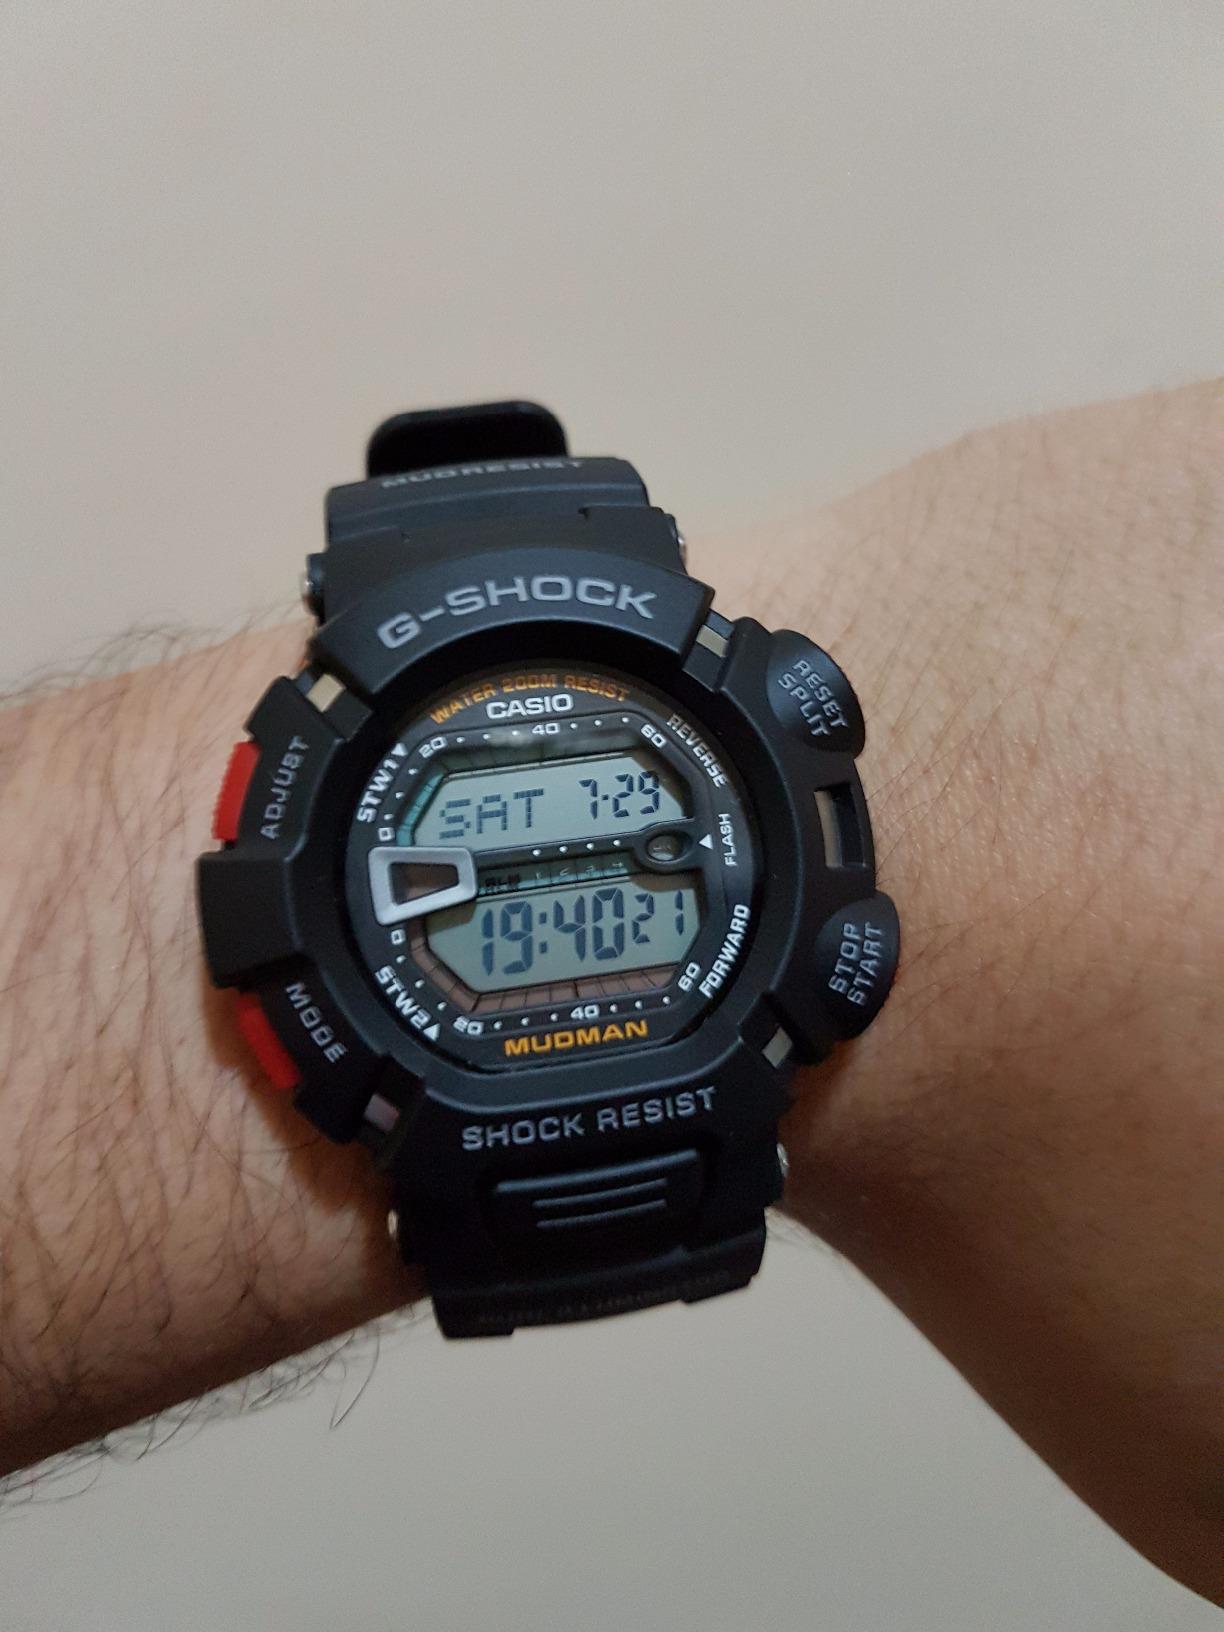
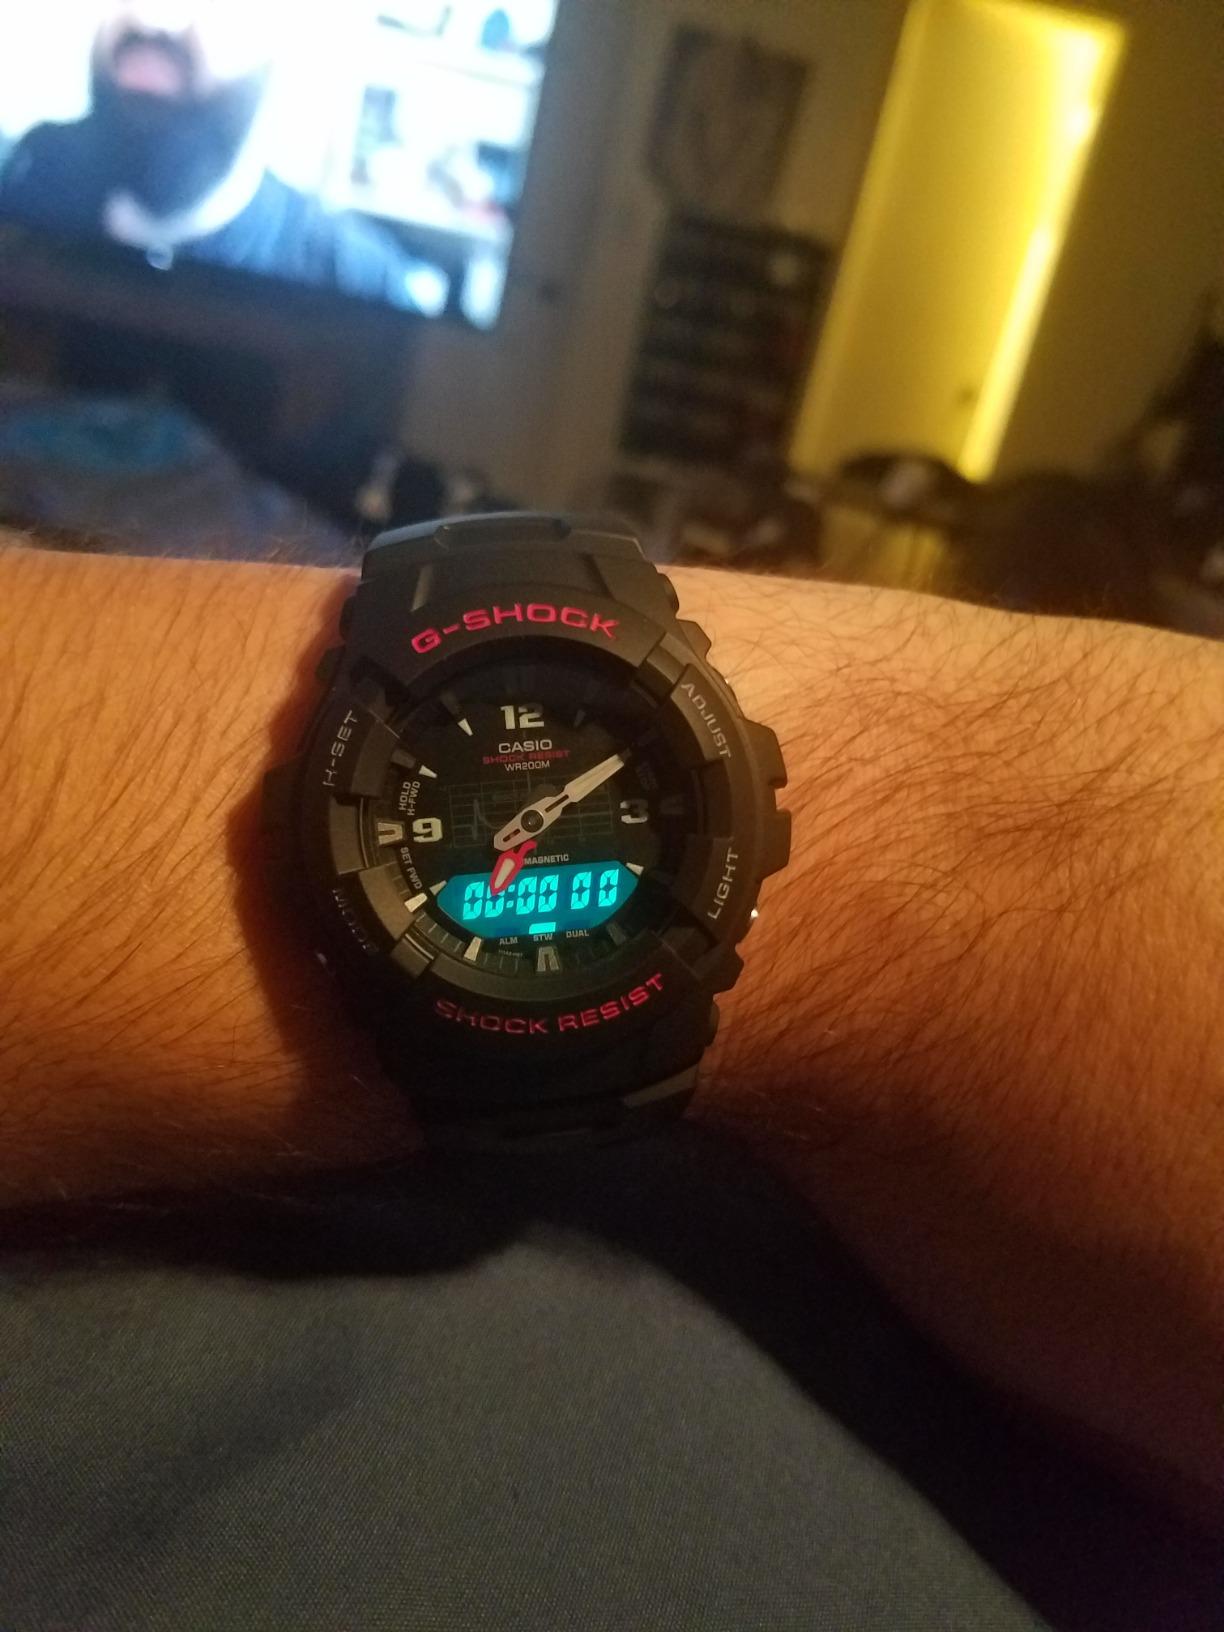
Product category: accessories_watch
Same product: no